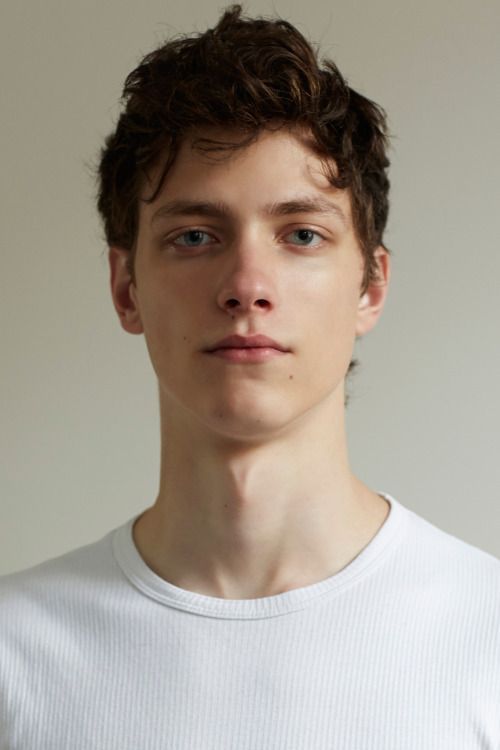
Gender: men